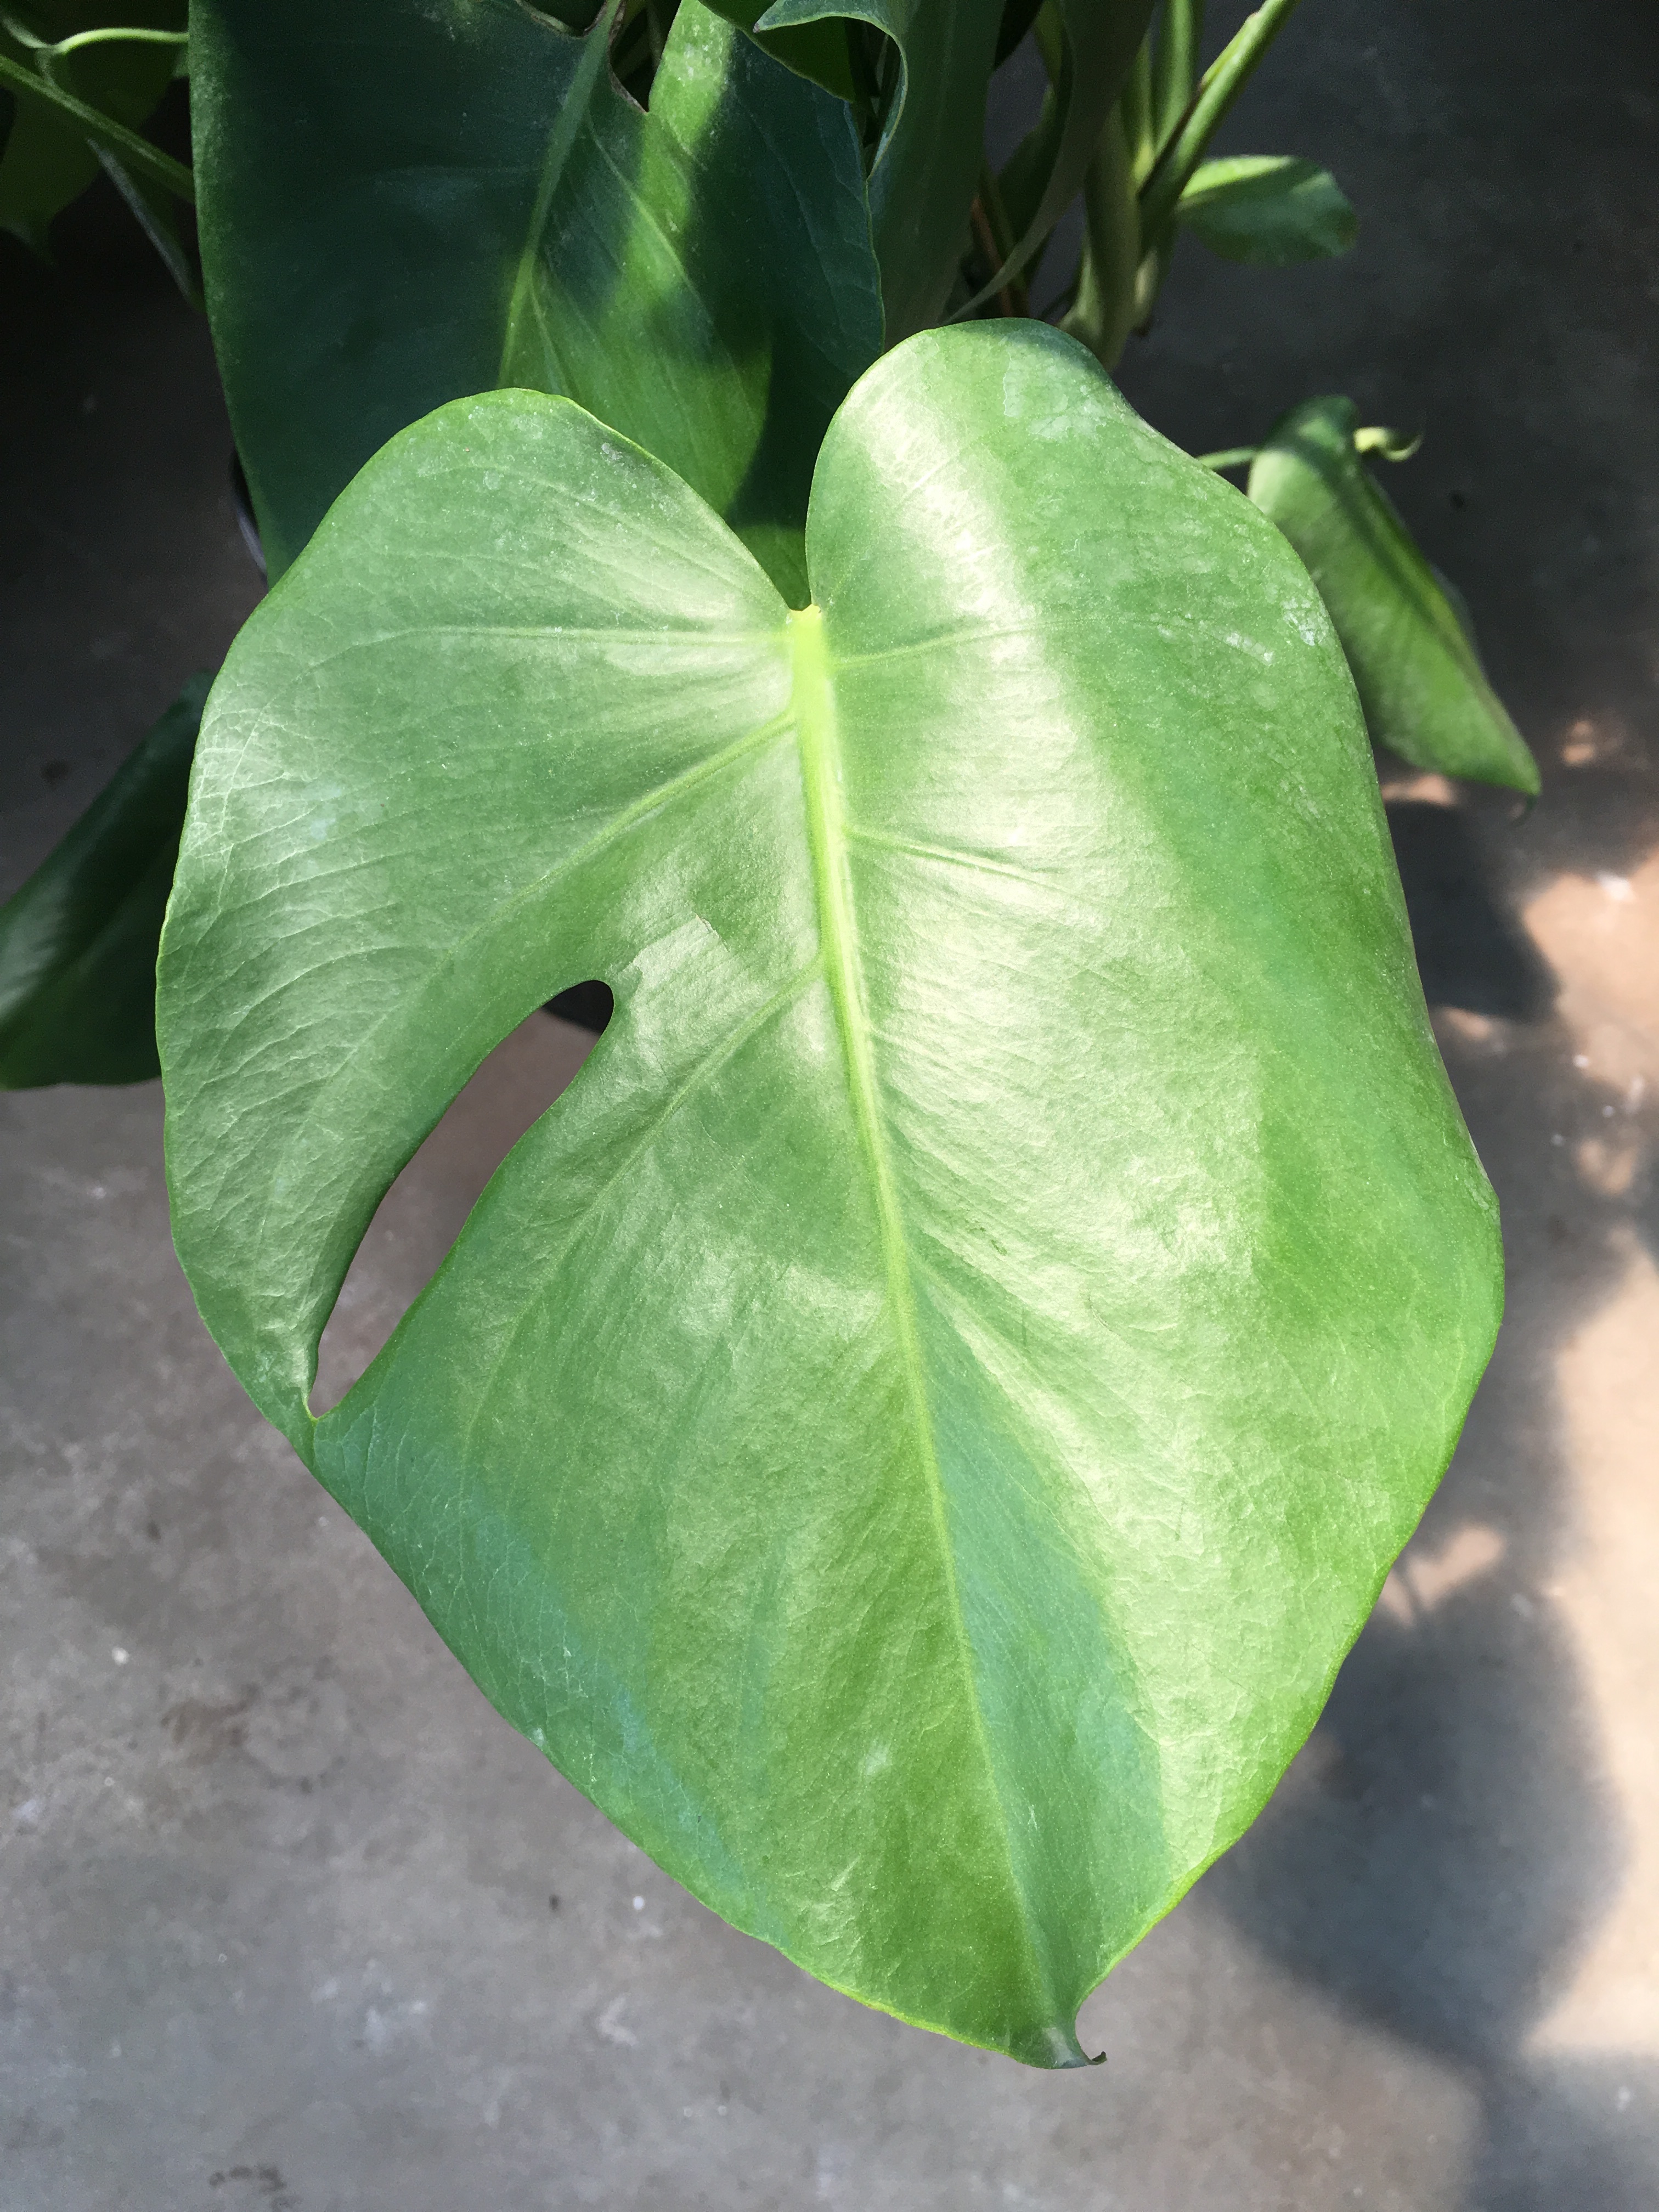
plant, leaf, flower, green, produce, botany, flora, arum, flowering plant, plant stem, land plant